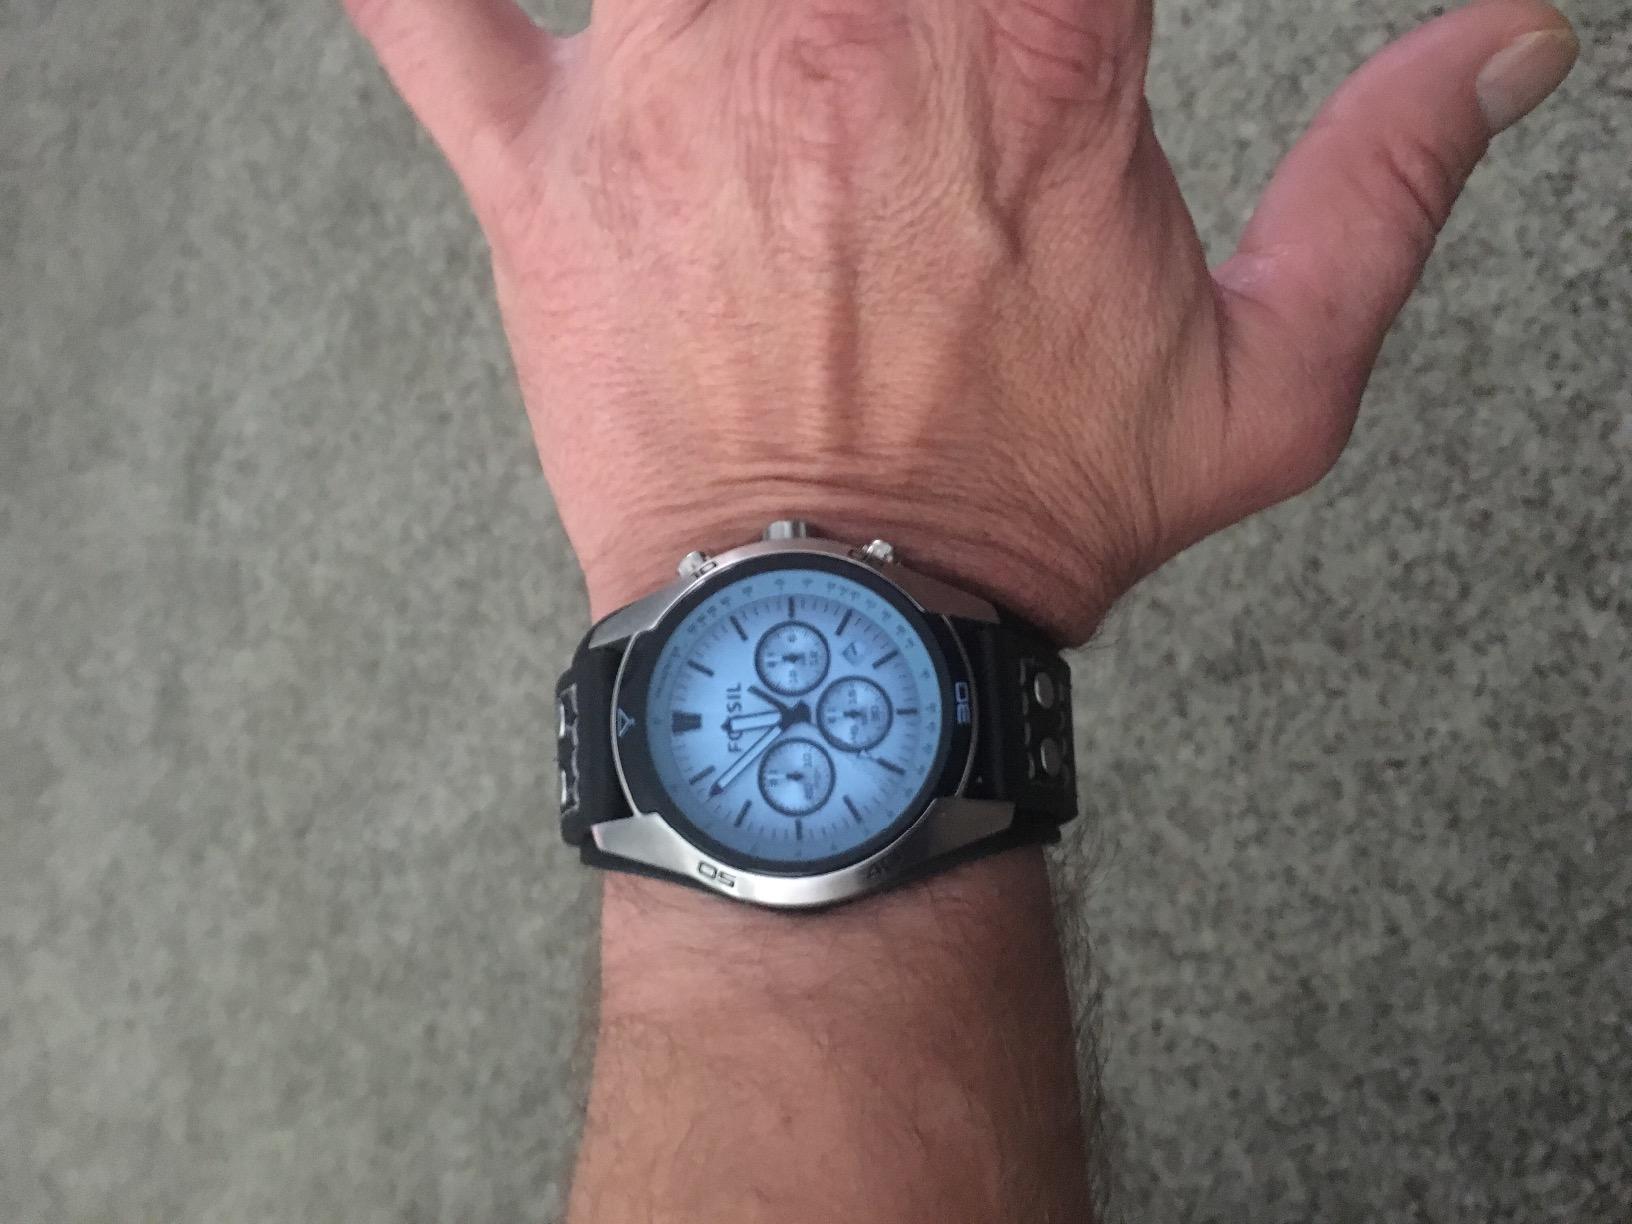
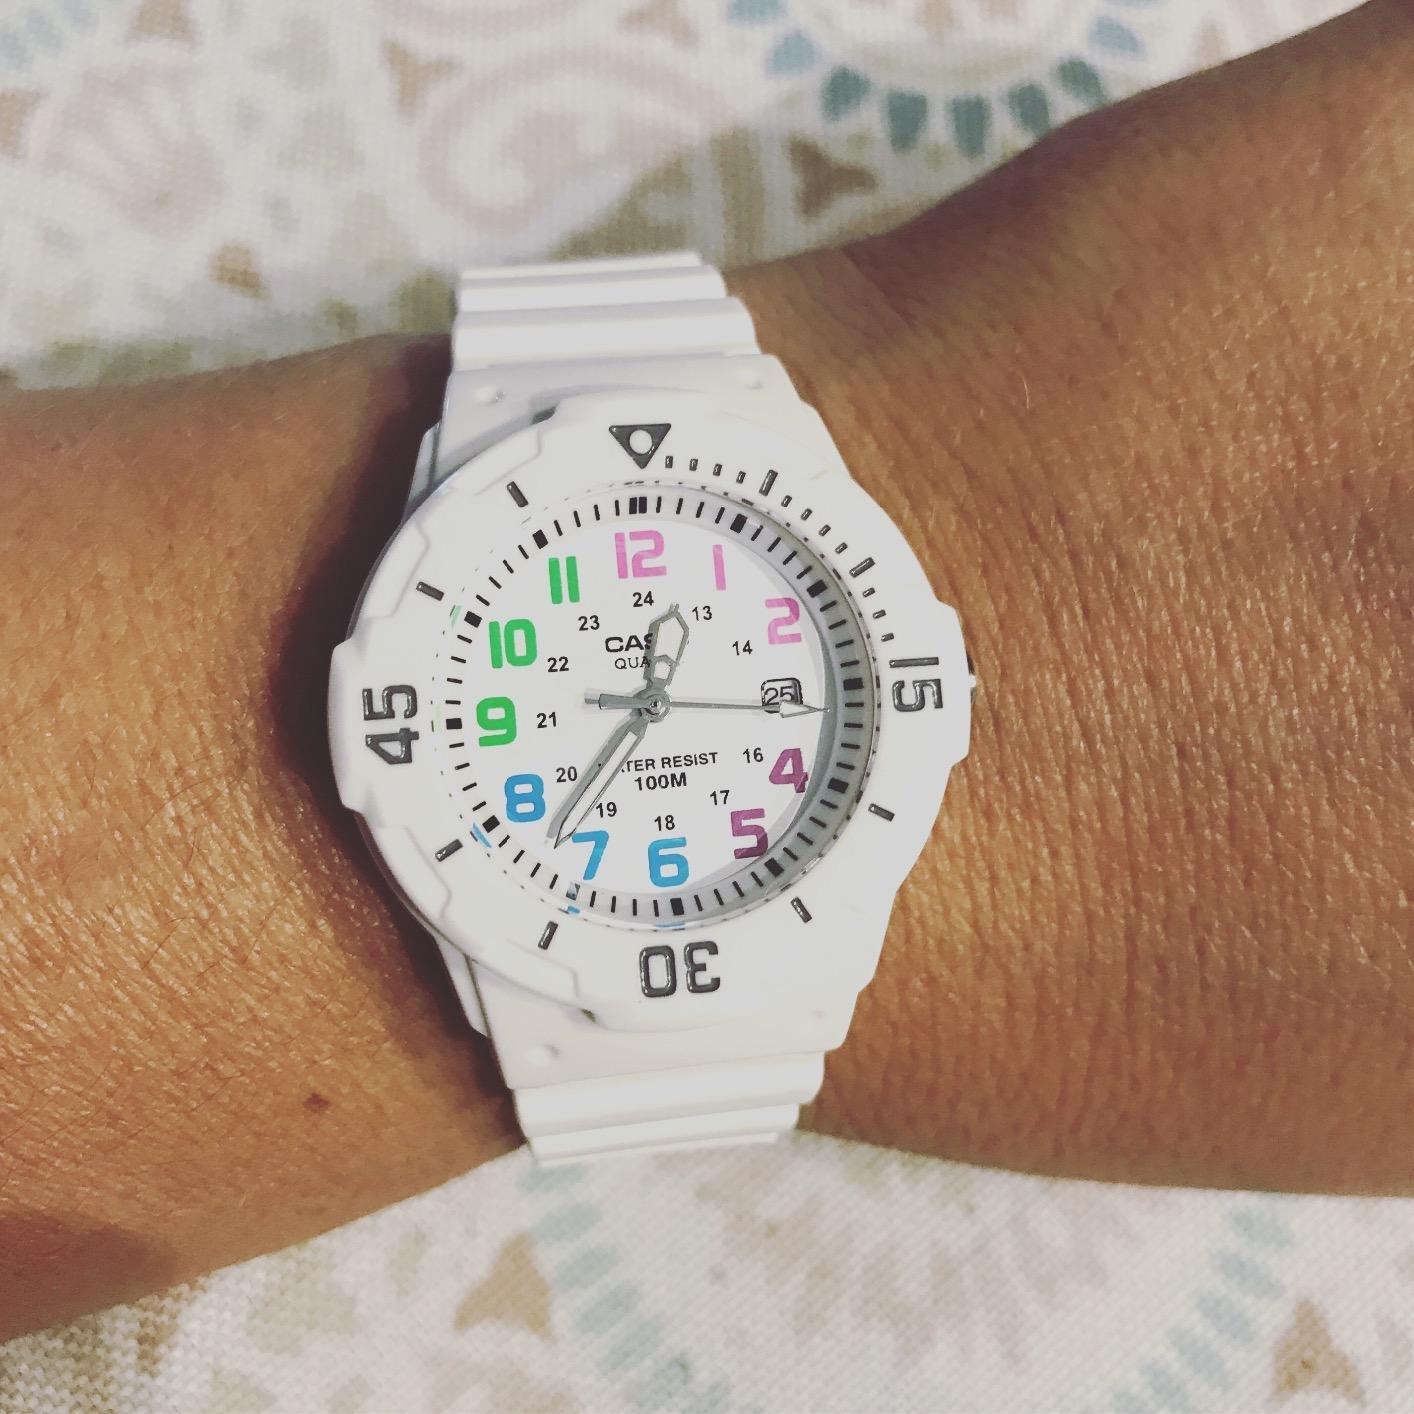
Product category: accessories_watch
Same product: no